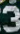
Number: 3